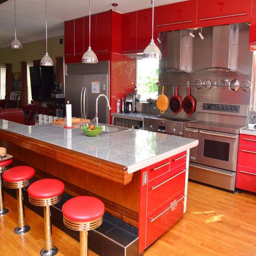
a 50 's kitchen design with a modern , industrial twist .